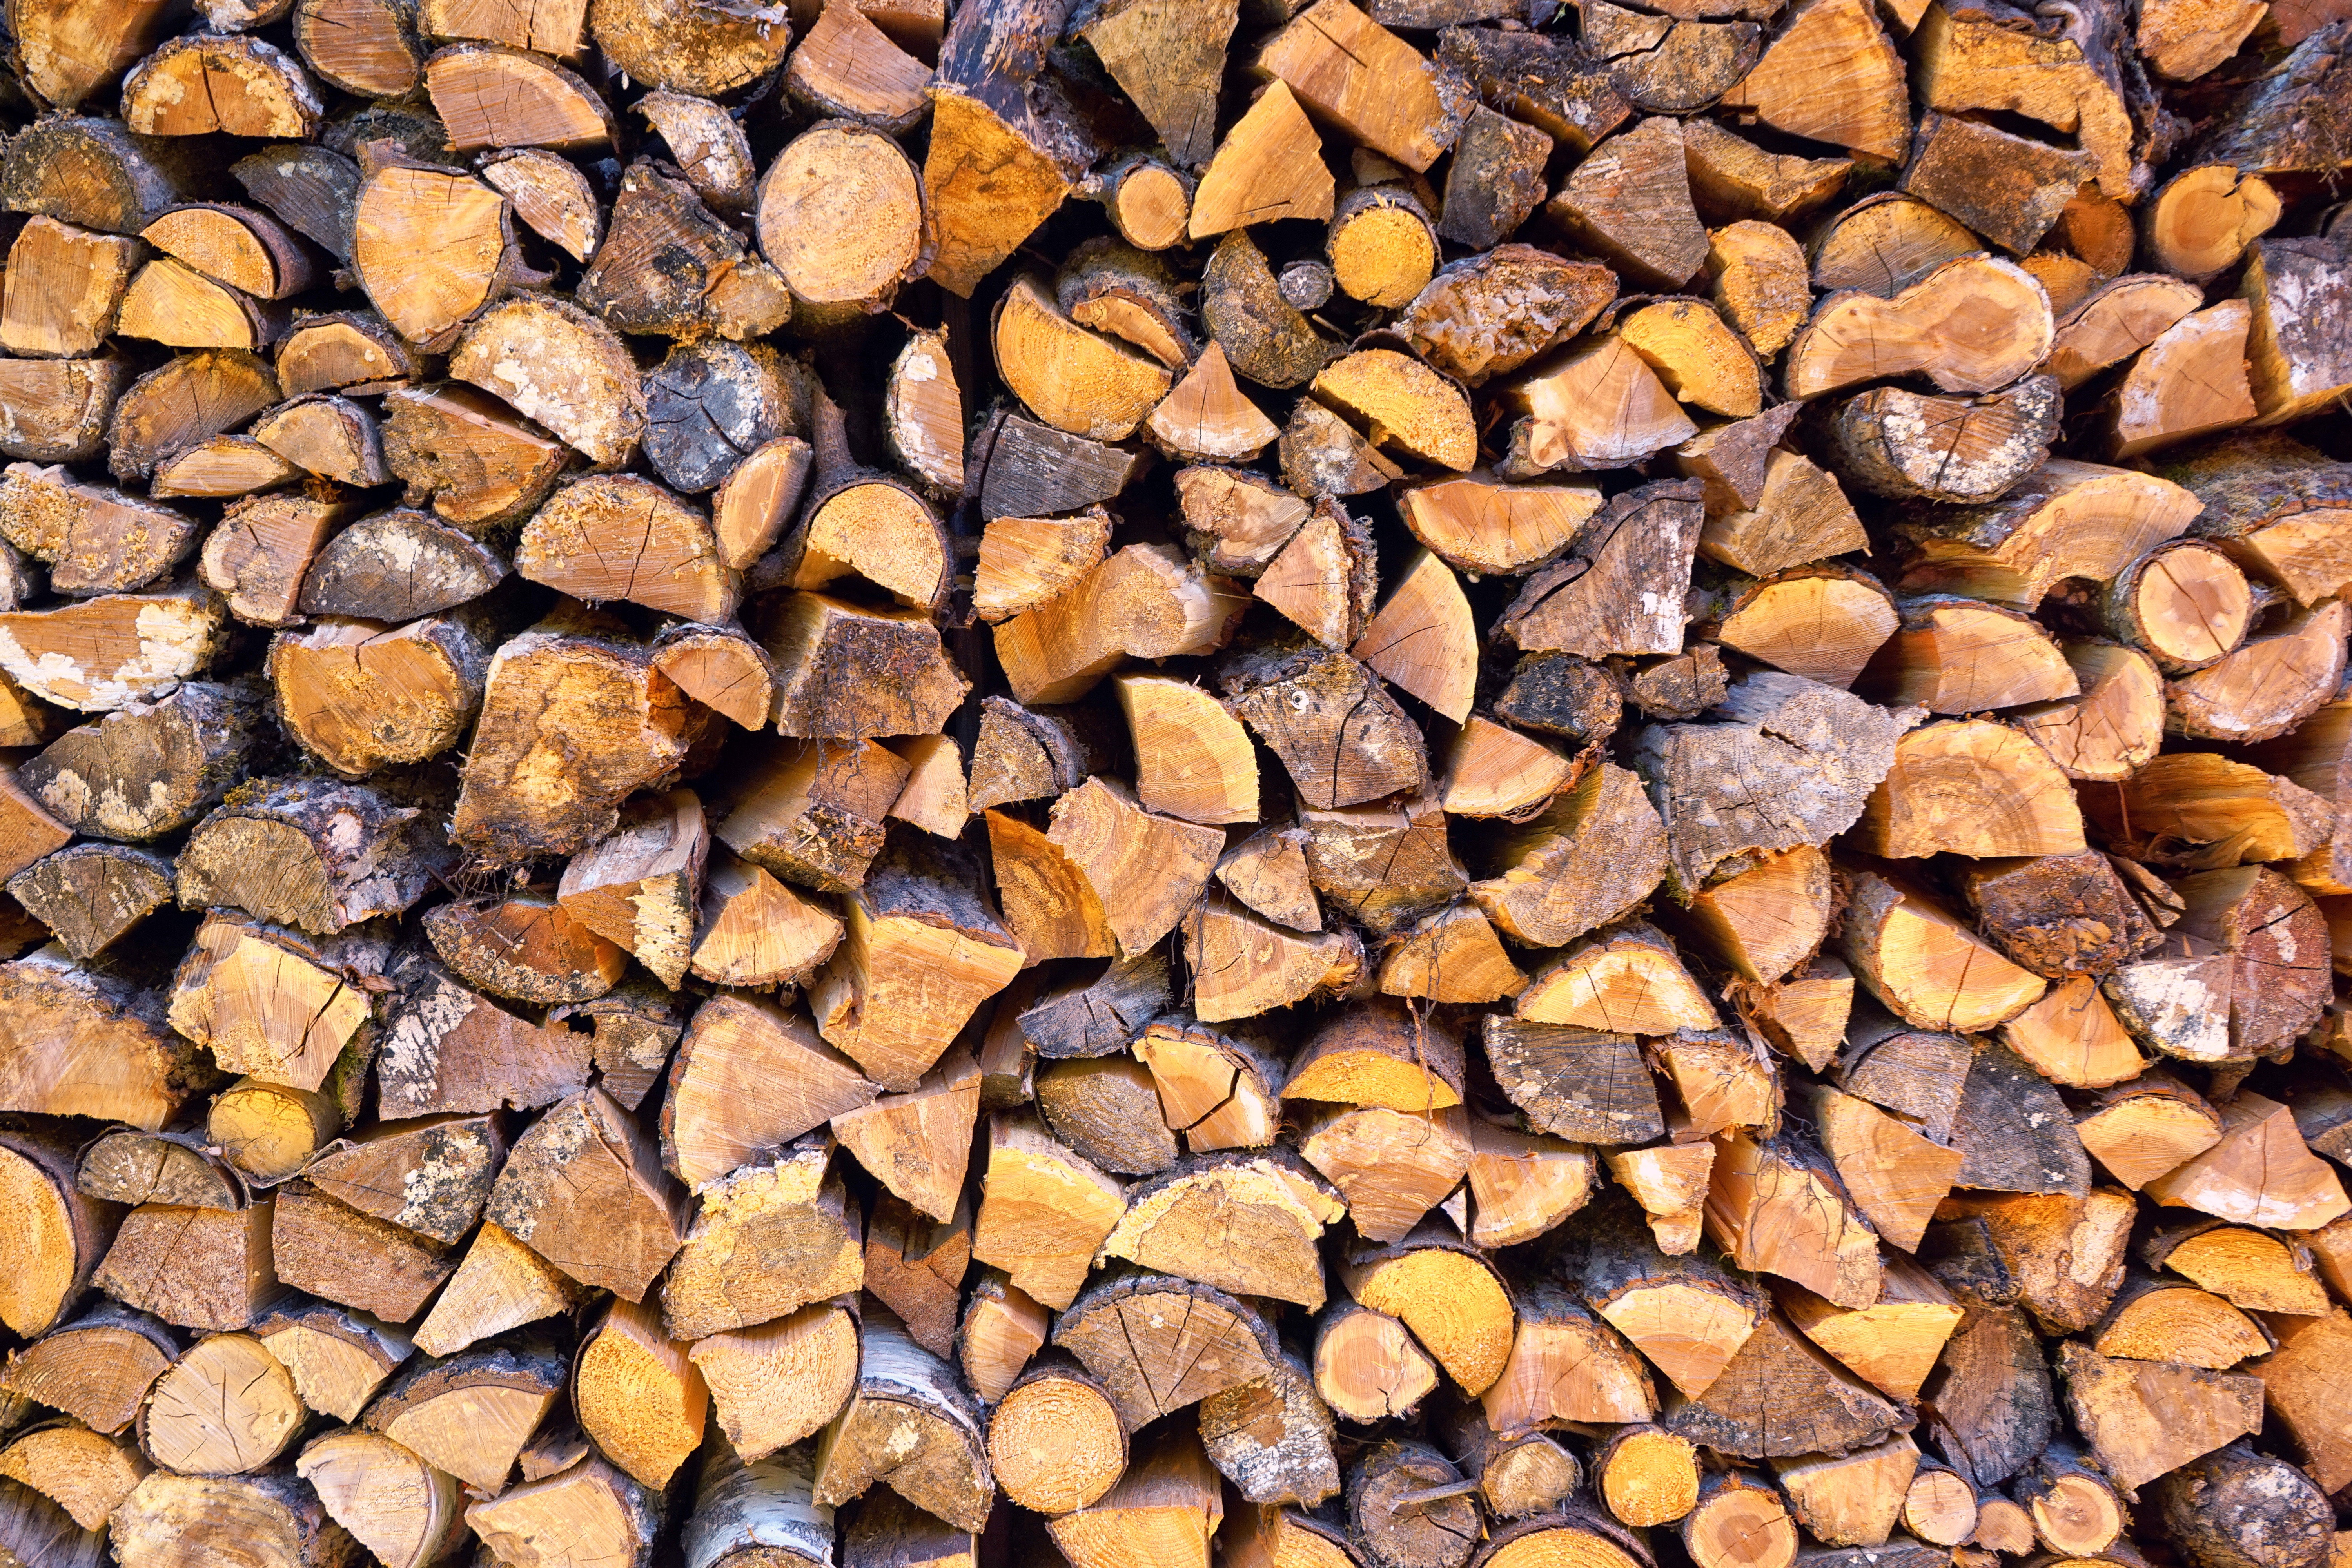
wood, lumber, logging, gravel, pattern, rock